Short Mussel

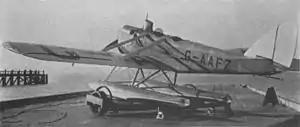
Short Mussel II, Felixstowe, June 1929

The Short S.7 Mussel was a single-engined two-seat monoplane built by Short Brothers to test the performance of their duralumin monocoque floats. Two were built.